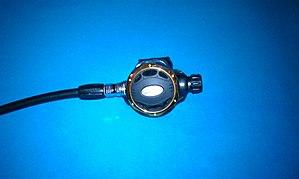
Aqua Lung - La Spirotechnique est une entreprise spécialisée dans le matériel de plongée sous-marine.